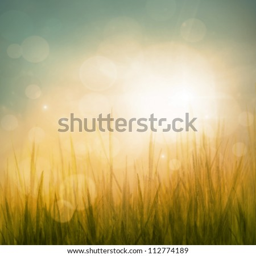
spring or summer abstract nature background with grass in the meadow and blue sky in the back